Robert A.W. Carleton Strength of Materials Laboratory

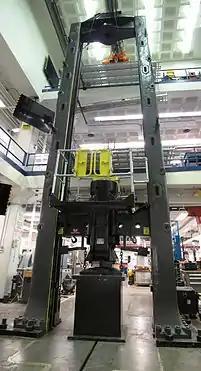

Carleton Lab, an endowed research center overseen by the Trustees of the Robert A.W. Carleton Laboratory, is one of the largest labs on Columbia’s Morningside Heights campus.